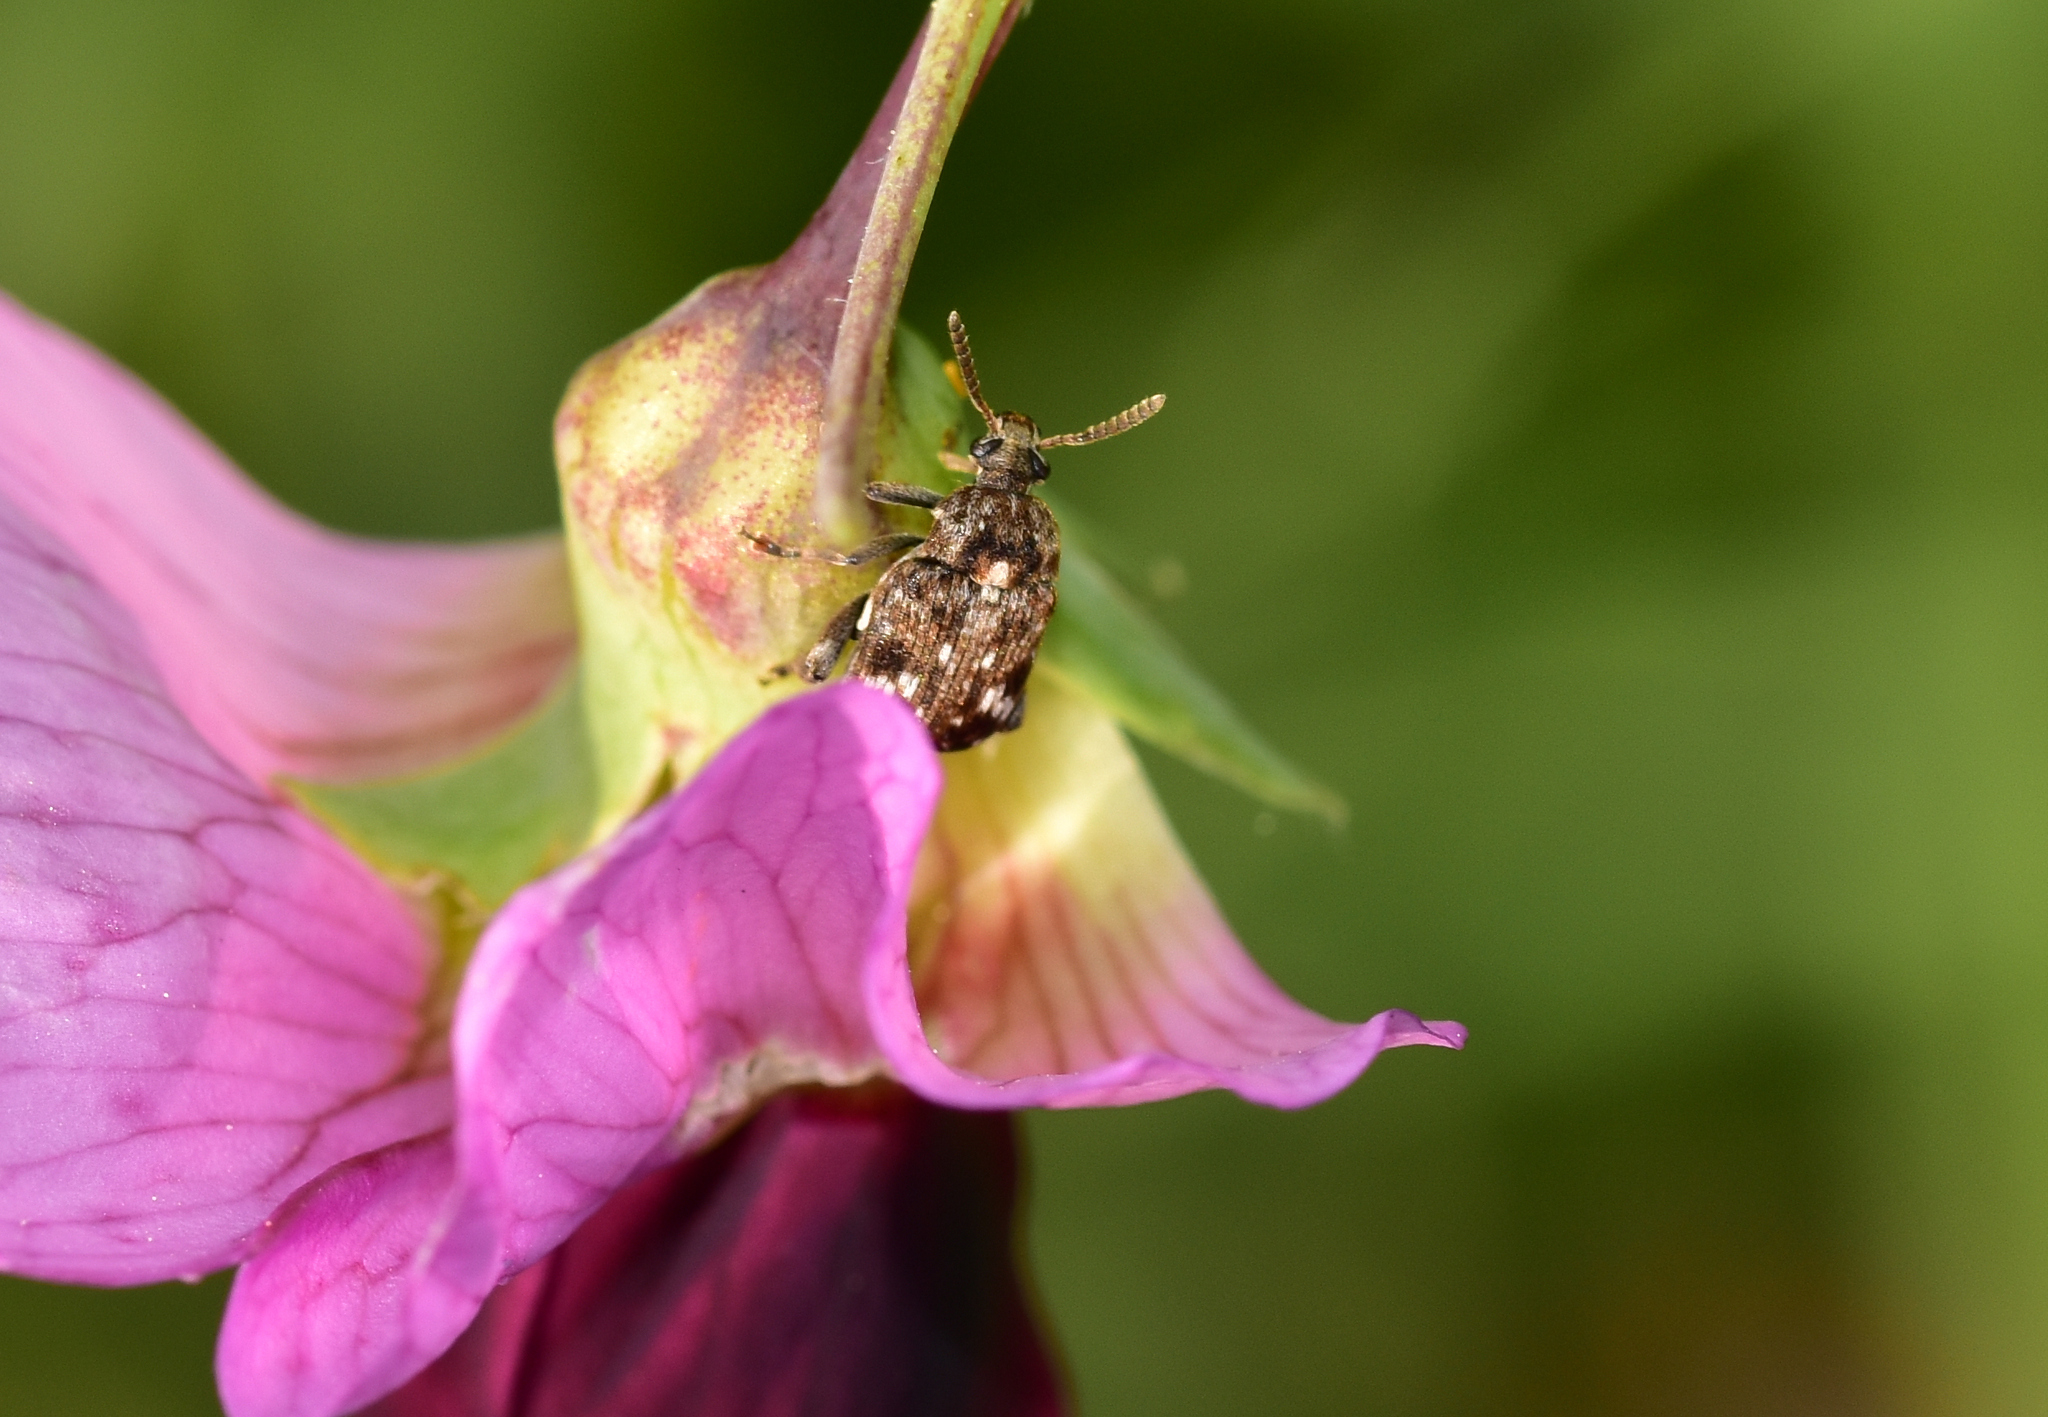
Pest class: pea_weevil